Philadelphia Savings Fund Society

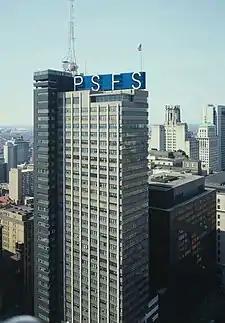
The PSFS Building

In 1948, PSFS was the second largest savings bank in the United States with deposits totaling US$594,460,363 (equivalent to $ in ). In the 1960s PSFS, along with three other Philadelphia savings banks, established a US$20 million (equivalent to $ in ) pool to finance mainly low and moderate income minority families.